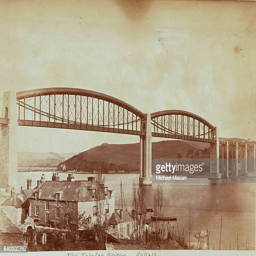
tubular railroad bridge spans a wide river photographed ca